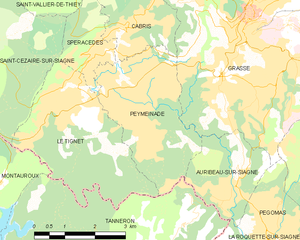
Carte des communes françaises: Peymeinade